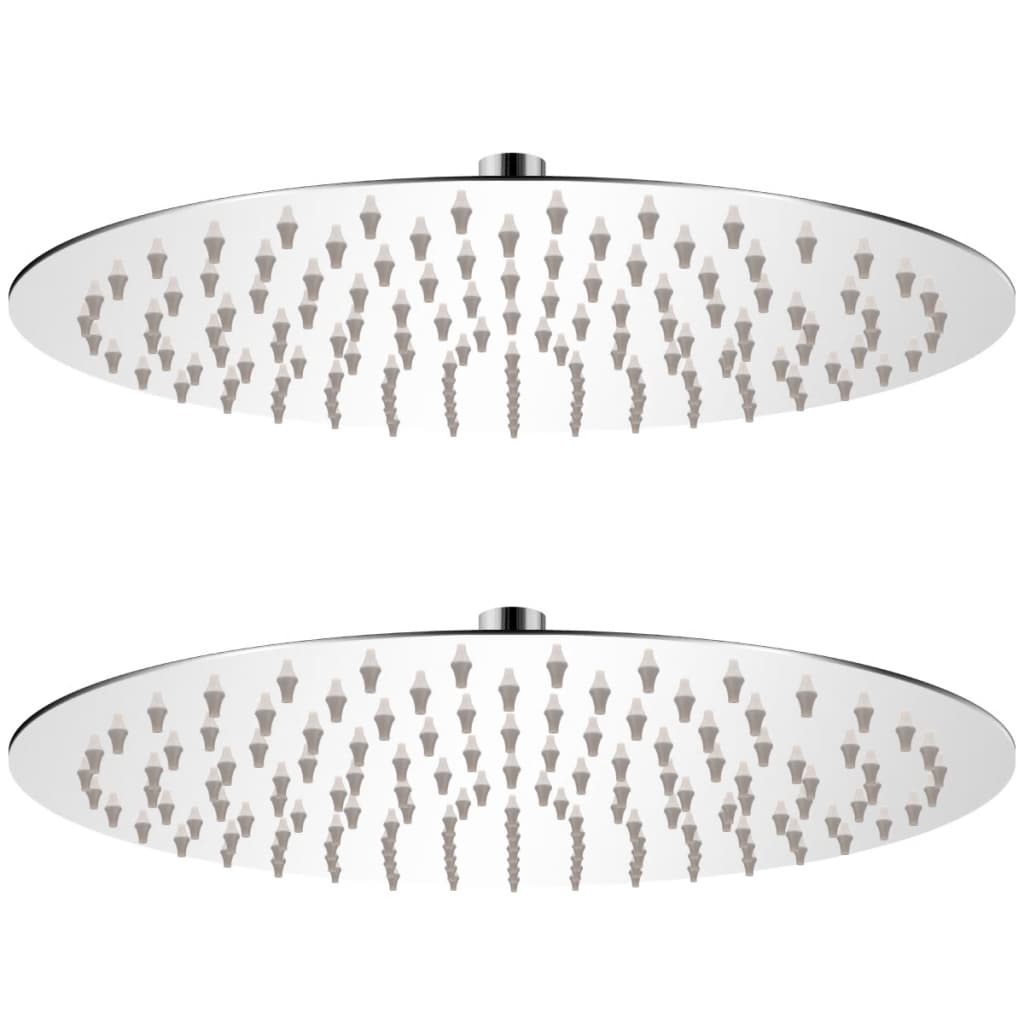
VidaXL Regendouchekop 2 st rond 30 cm roestvrij staal
Brand: vidaXL
Category: Hardware > Plumbing > Plumbing Fixture Hardware & Parts > Shower Parts > Shower Heads